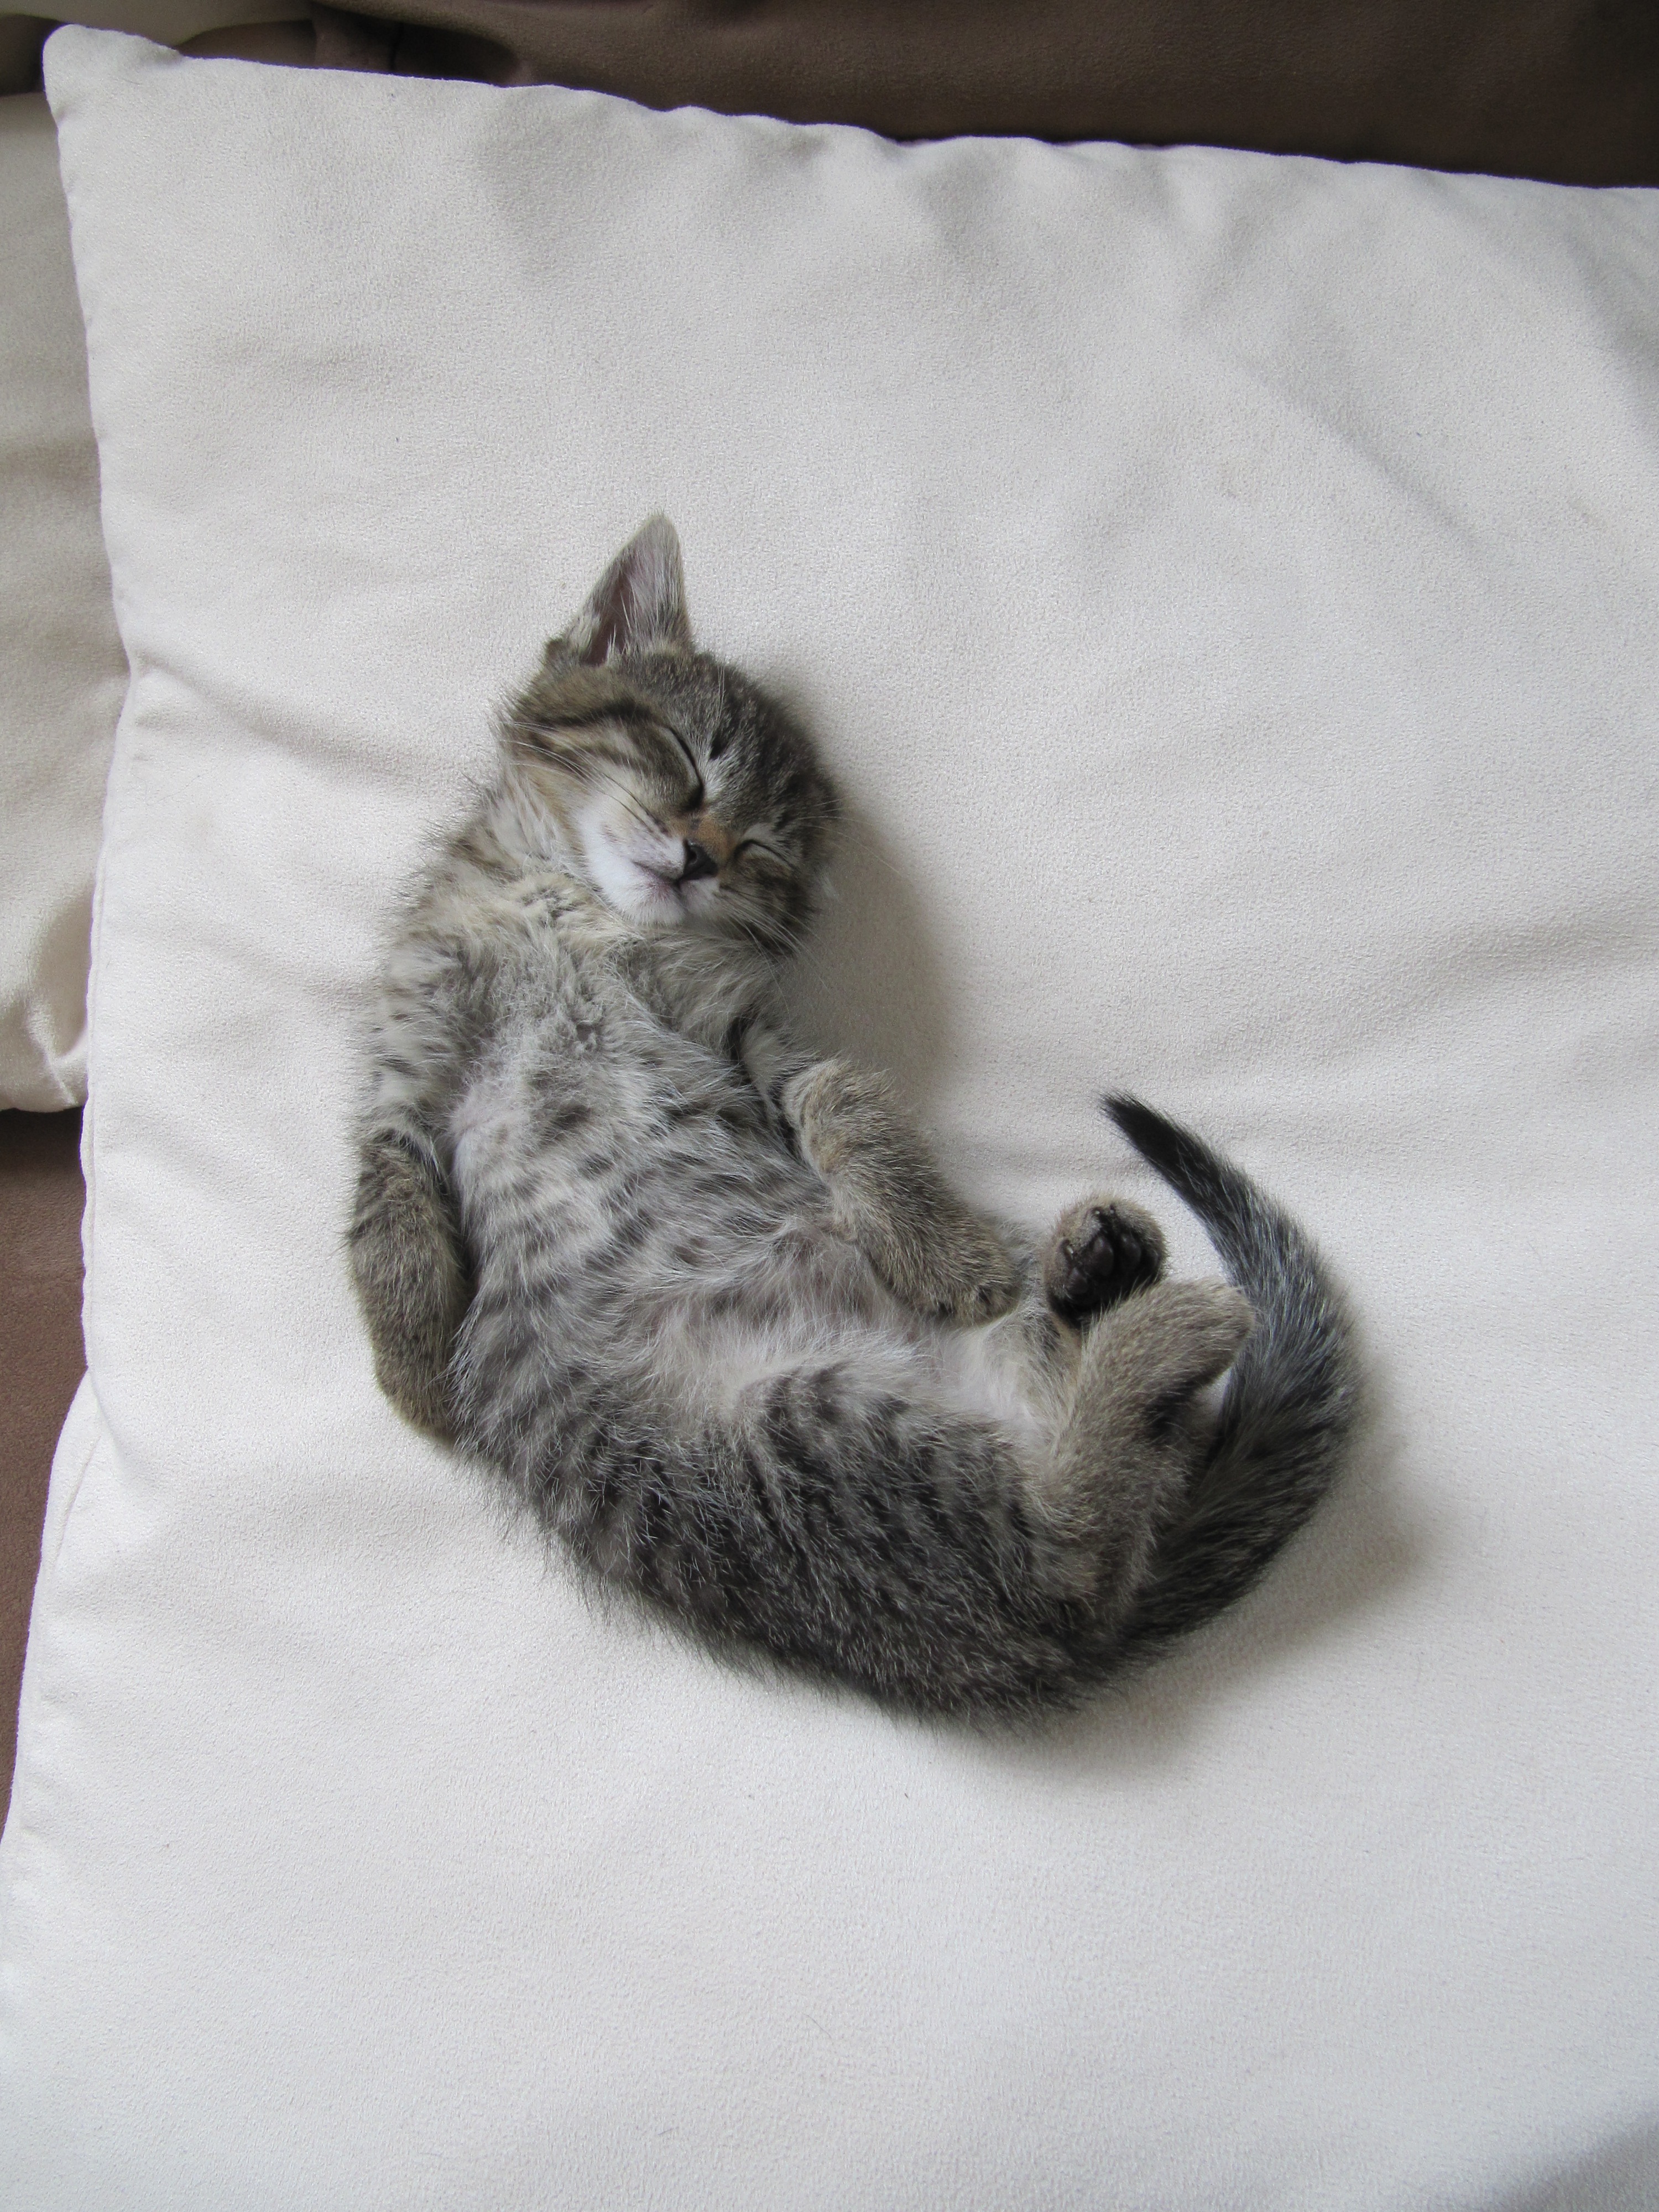
white, sweet, cute, pet, kitten, cat, sleeping, mammal, whiskers, vertebrate, mieze, domestic cat, young cat, tabby cat, small to medium sized cats, cat like mammal